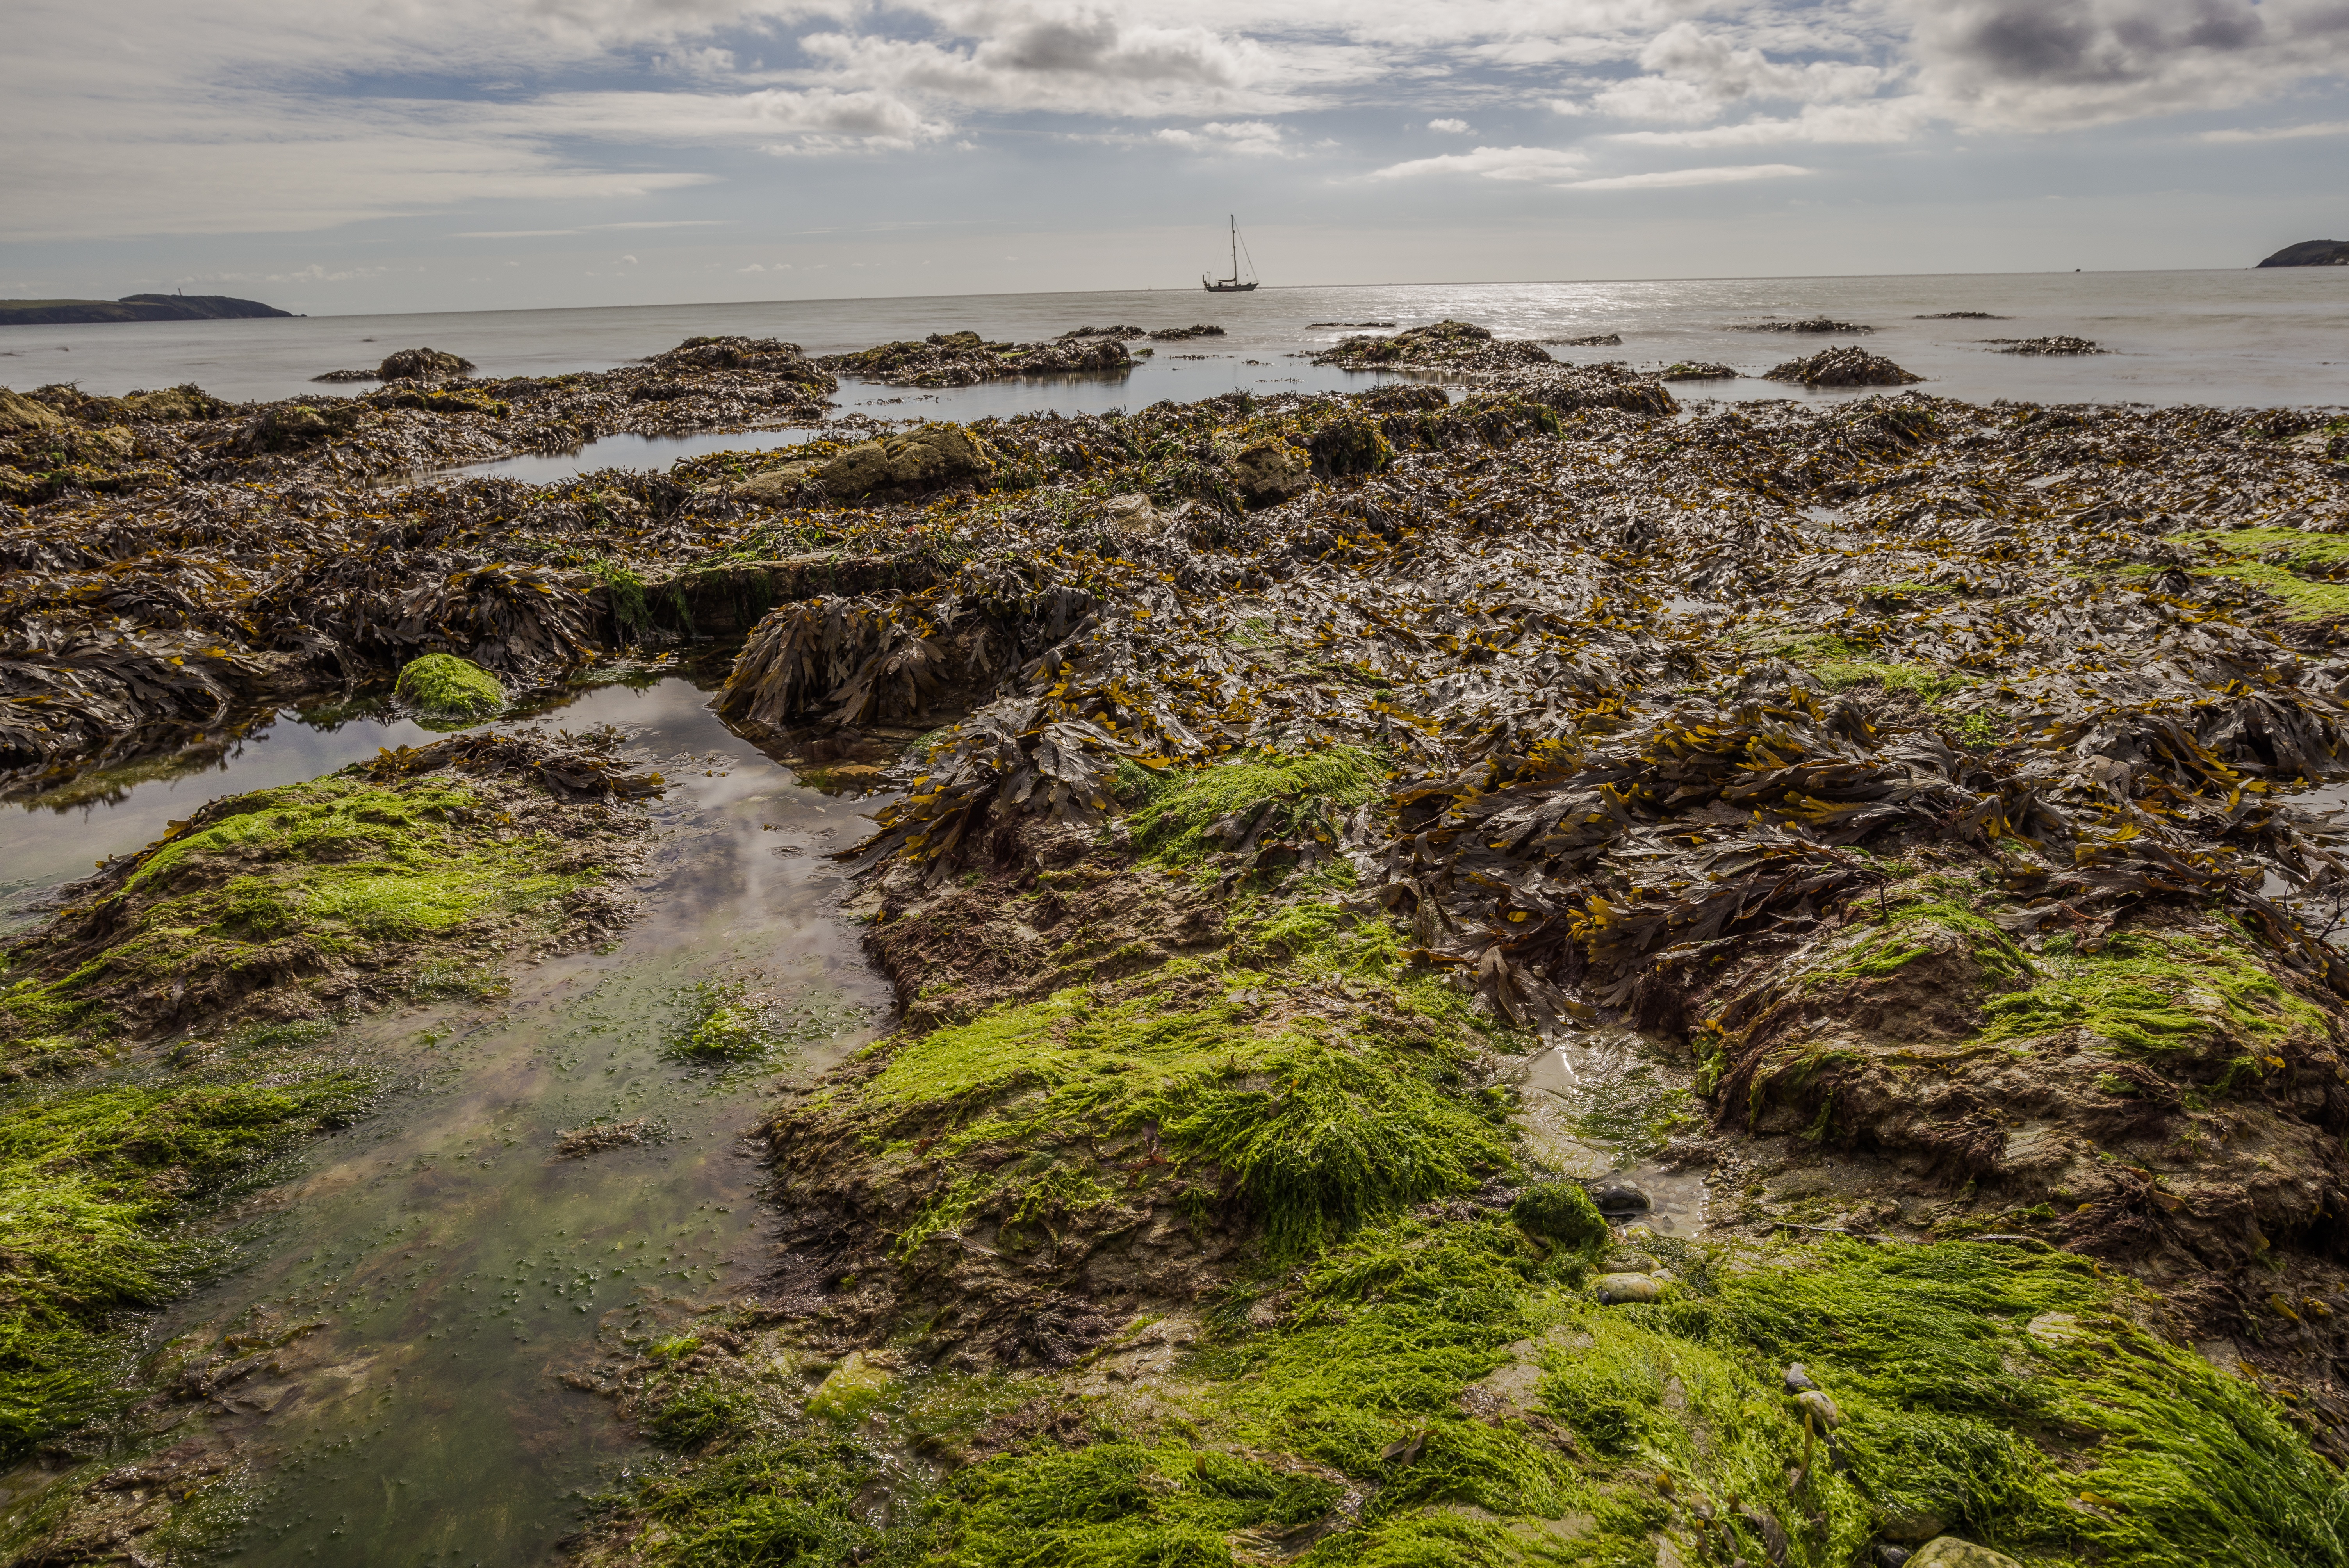
beach, landscape, sea, coast, water, nature, rock, ocean, wilderness, shore, wave, river, tide, shoreline, cliff, seaweed, bay, terrain, body of water, wetland, habitat, landform, natural environment, geographical feature